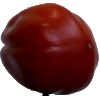
Label: tomato_heart